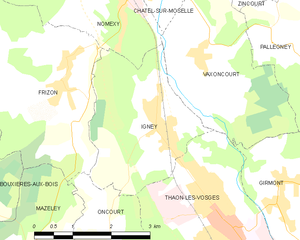
Carte des communes françaises Igney
Igney est une commune française située dans le département des Vosges, en région Grand Est.